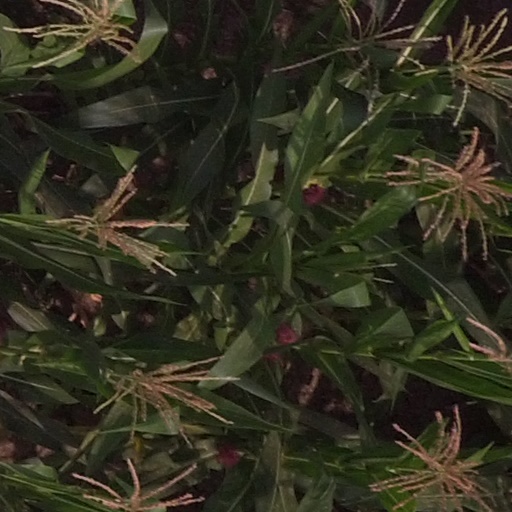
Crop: maize; corn